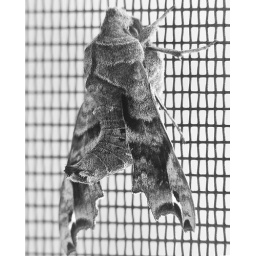
It was just hanging around and stayed for a session with me and my camera. Converted to black and white